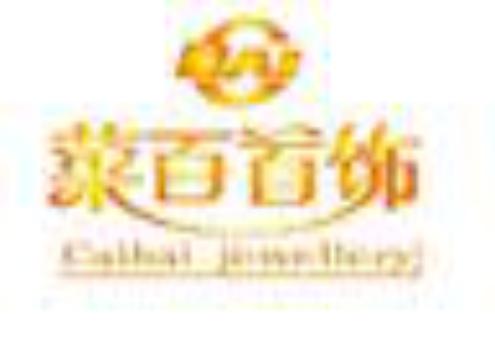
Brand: CaiBai
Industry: Clothes